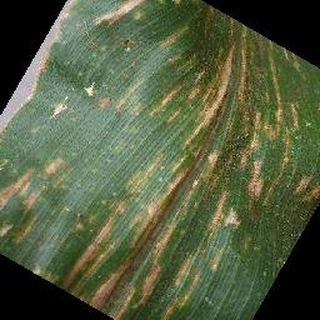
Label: corn_cercospora_leaf_spot